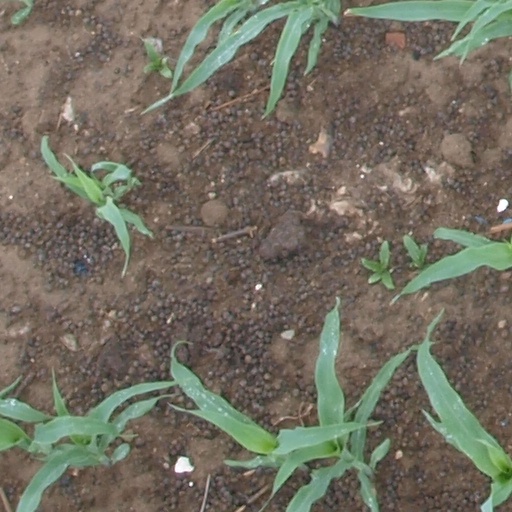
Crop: maize; corn